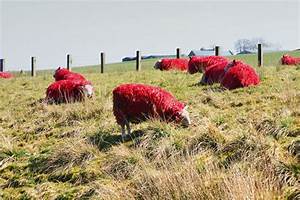
Label: sheep